Silva Gadelica

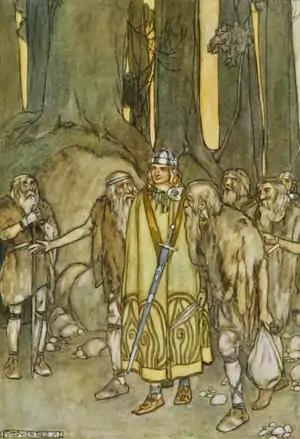
A Fianna hero depicted in the "Silva Gadelica", Fionn mac Cumhaill, meets the attendants of his father in the forest of Connacht, Ireland. Illustration by Stephen Reid.

The Silva Gadelica are two volumes of medieval tales taken from Irish folklore, translated into modern English by Standish Hayes O'Grady and published in 1892. The volumes contain many stories that together comprise the Fenian Cycle.